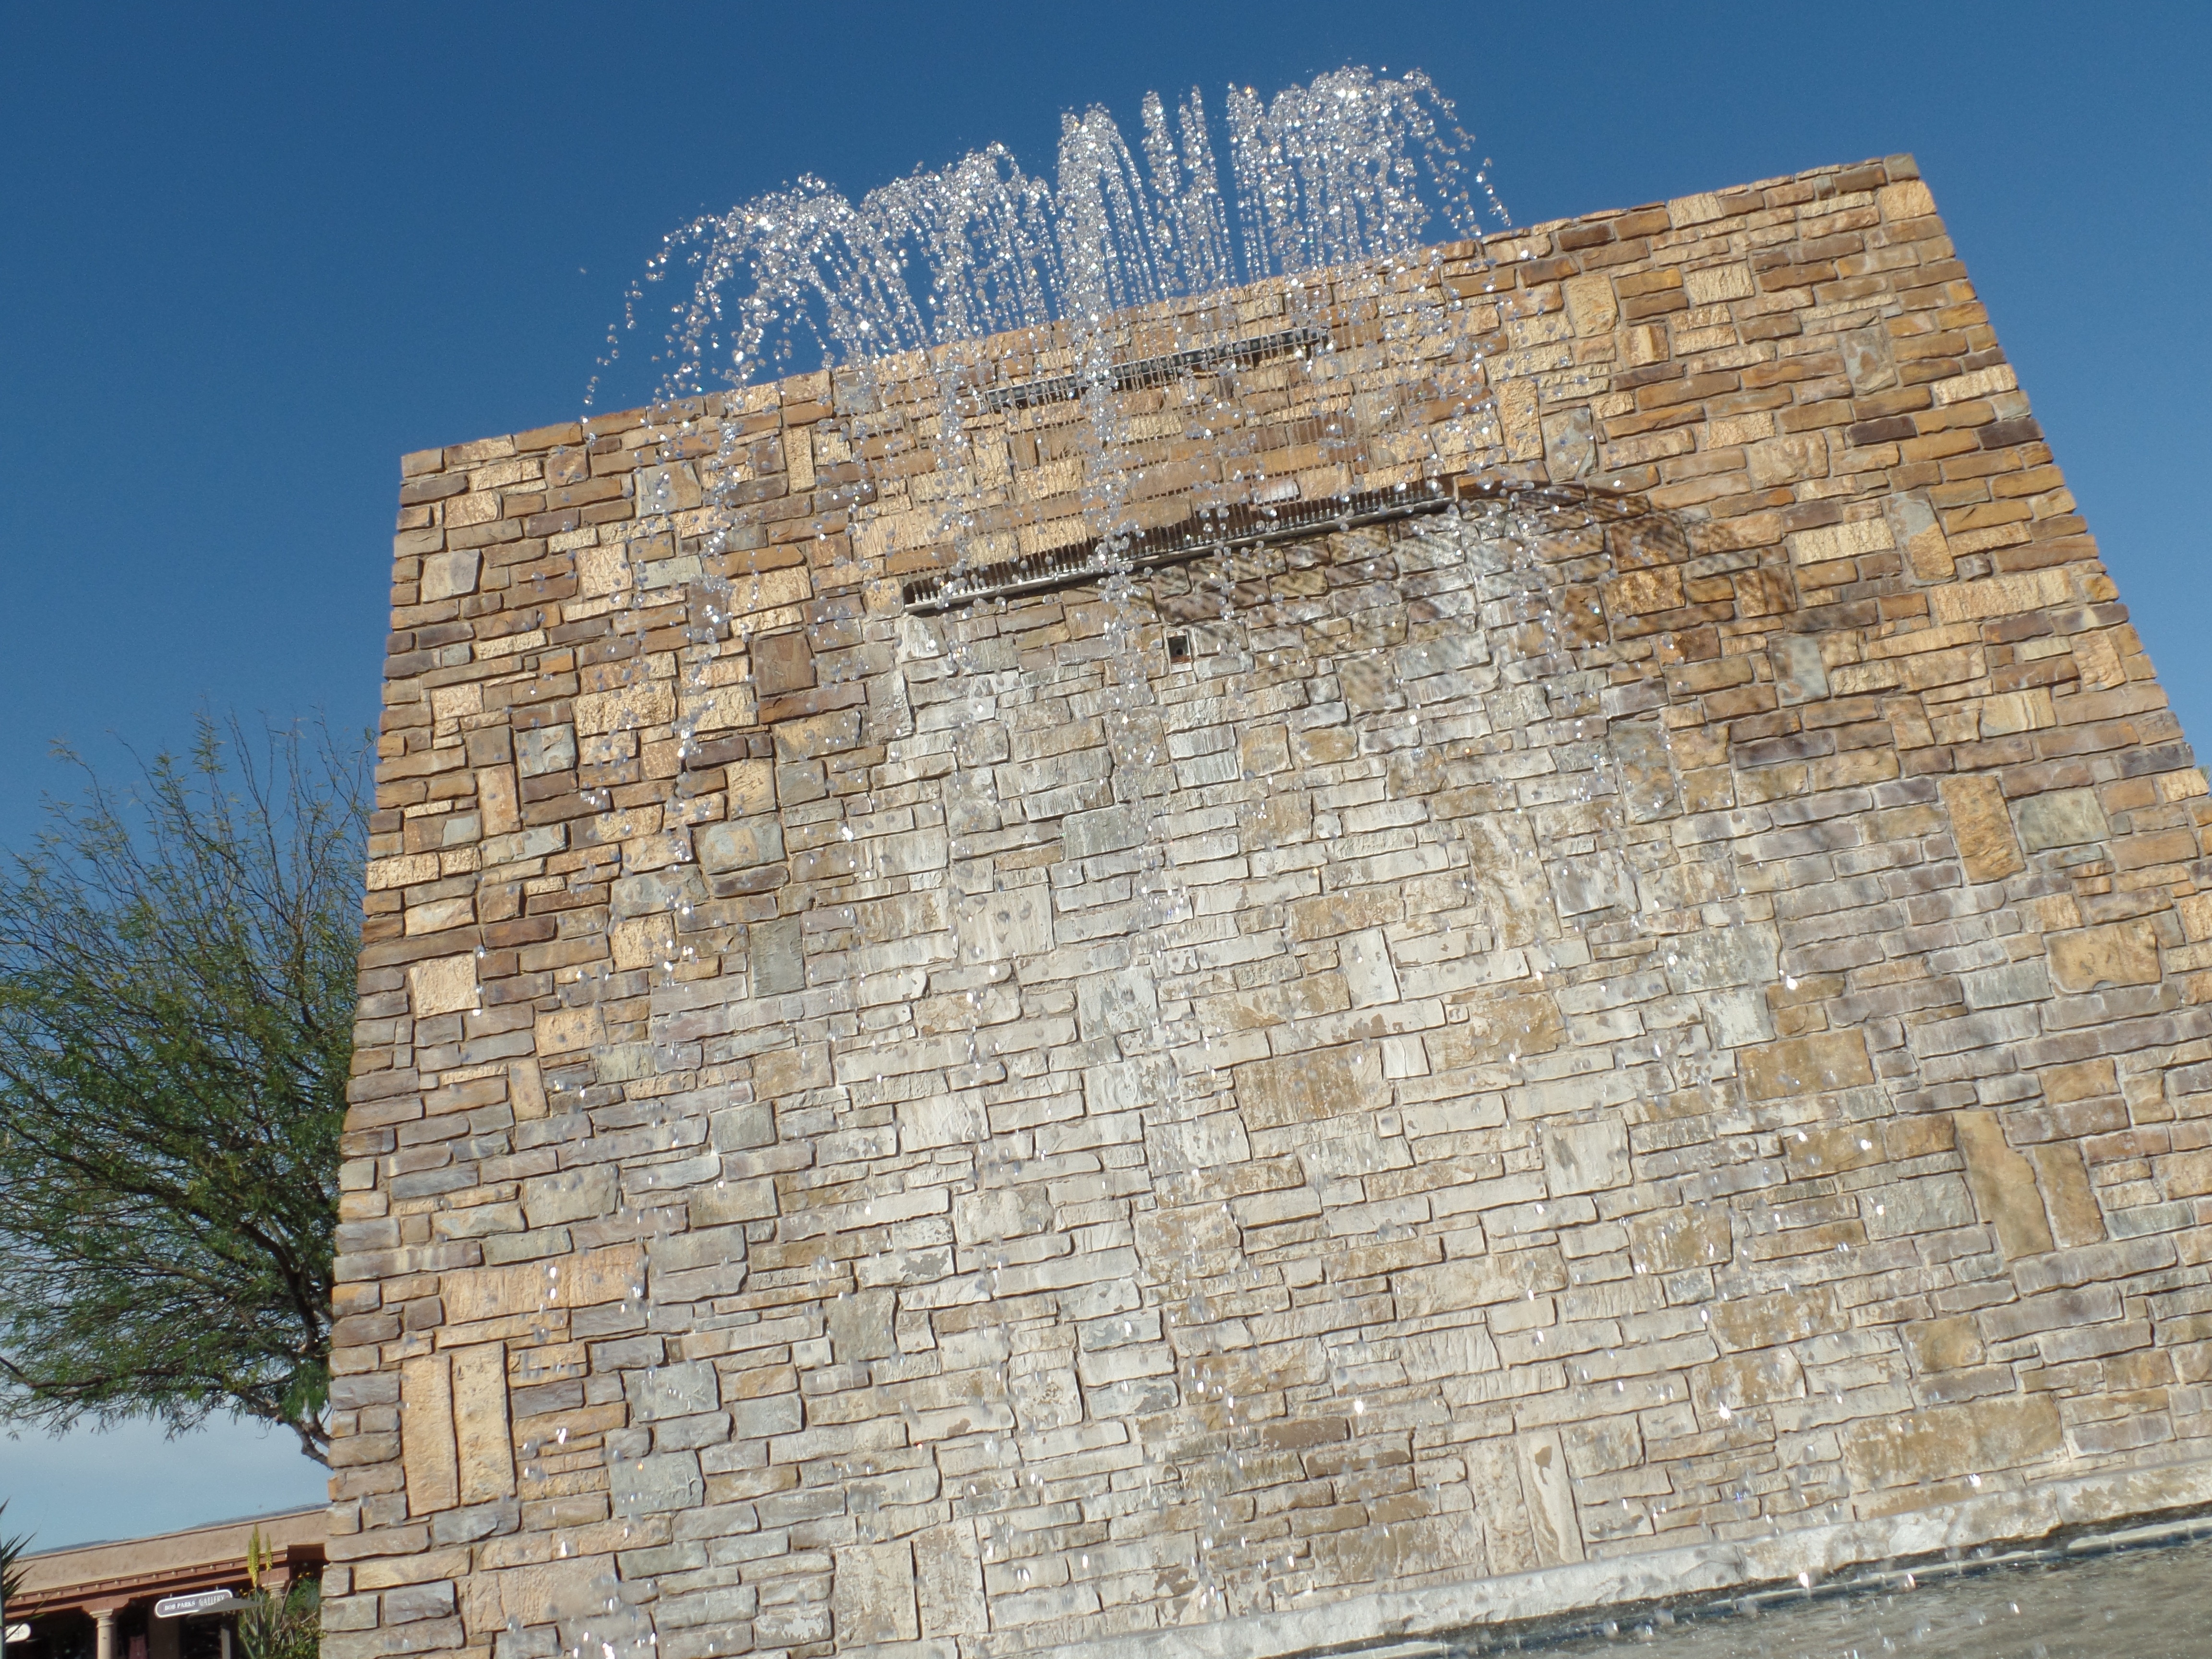
water, nature, outdoor, rock, waterfall, liquid, architecture, structure, fall, building, wet, wall, stone, monument, motion, stream, pattern, flow, cascade, flowing, splash, brown, facade, blue, exterior, garden, brick, brick wall, blue sky, falling, ruins, fountain, drops, brickwork, archaeological site, ancient history, maya civilization